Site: brandenburg
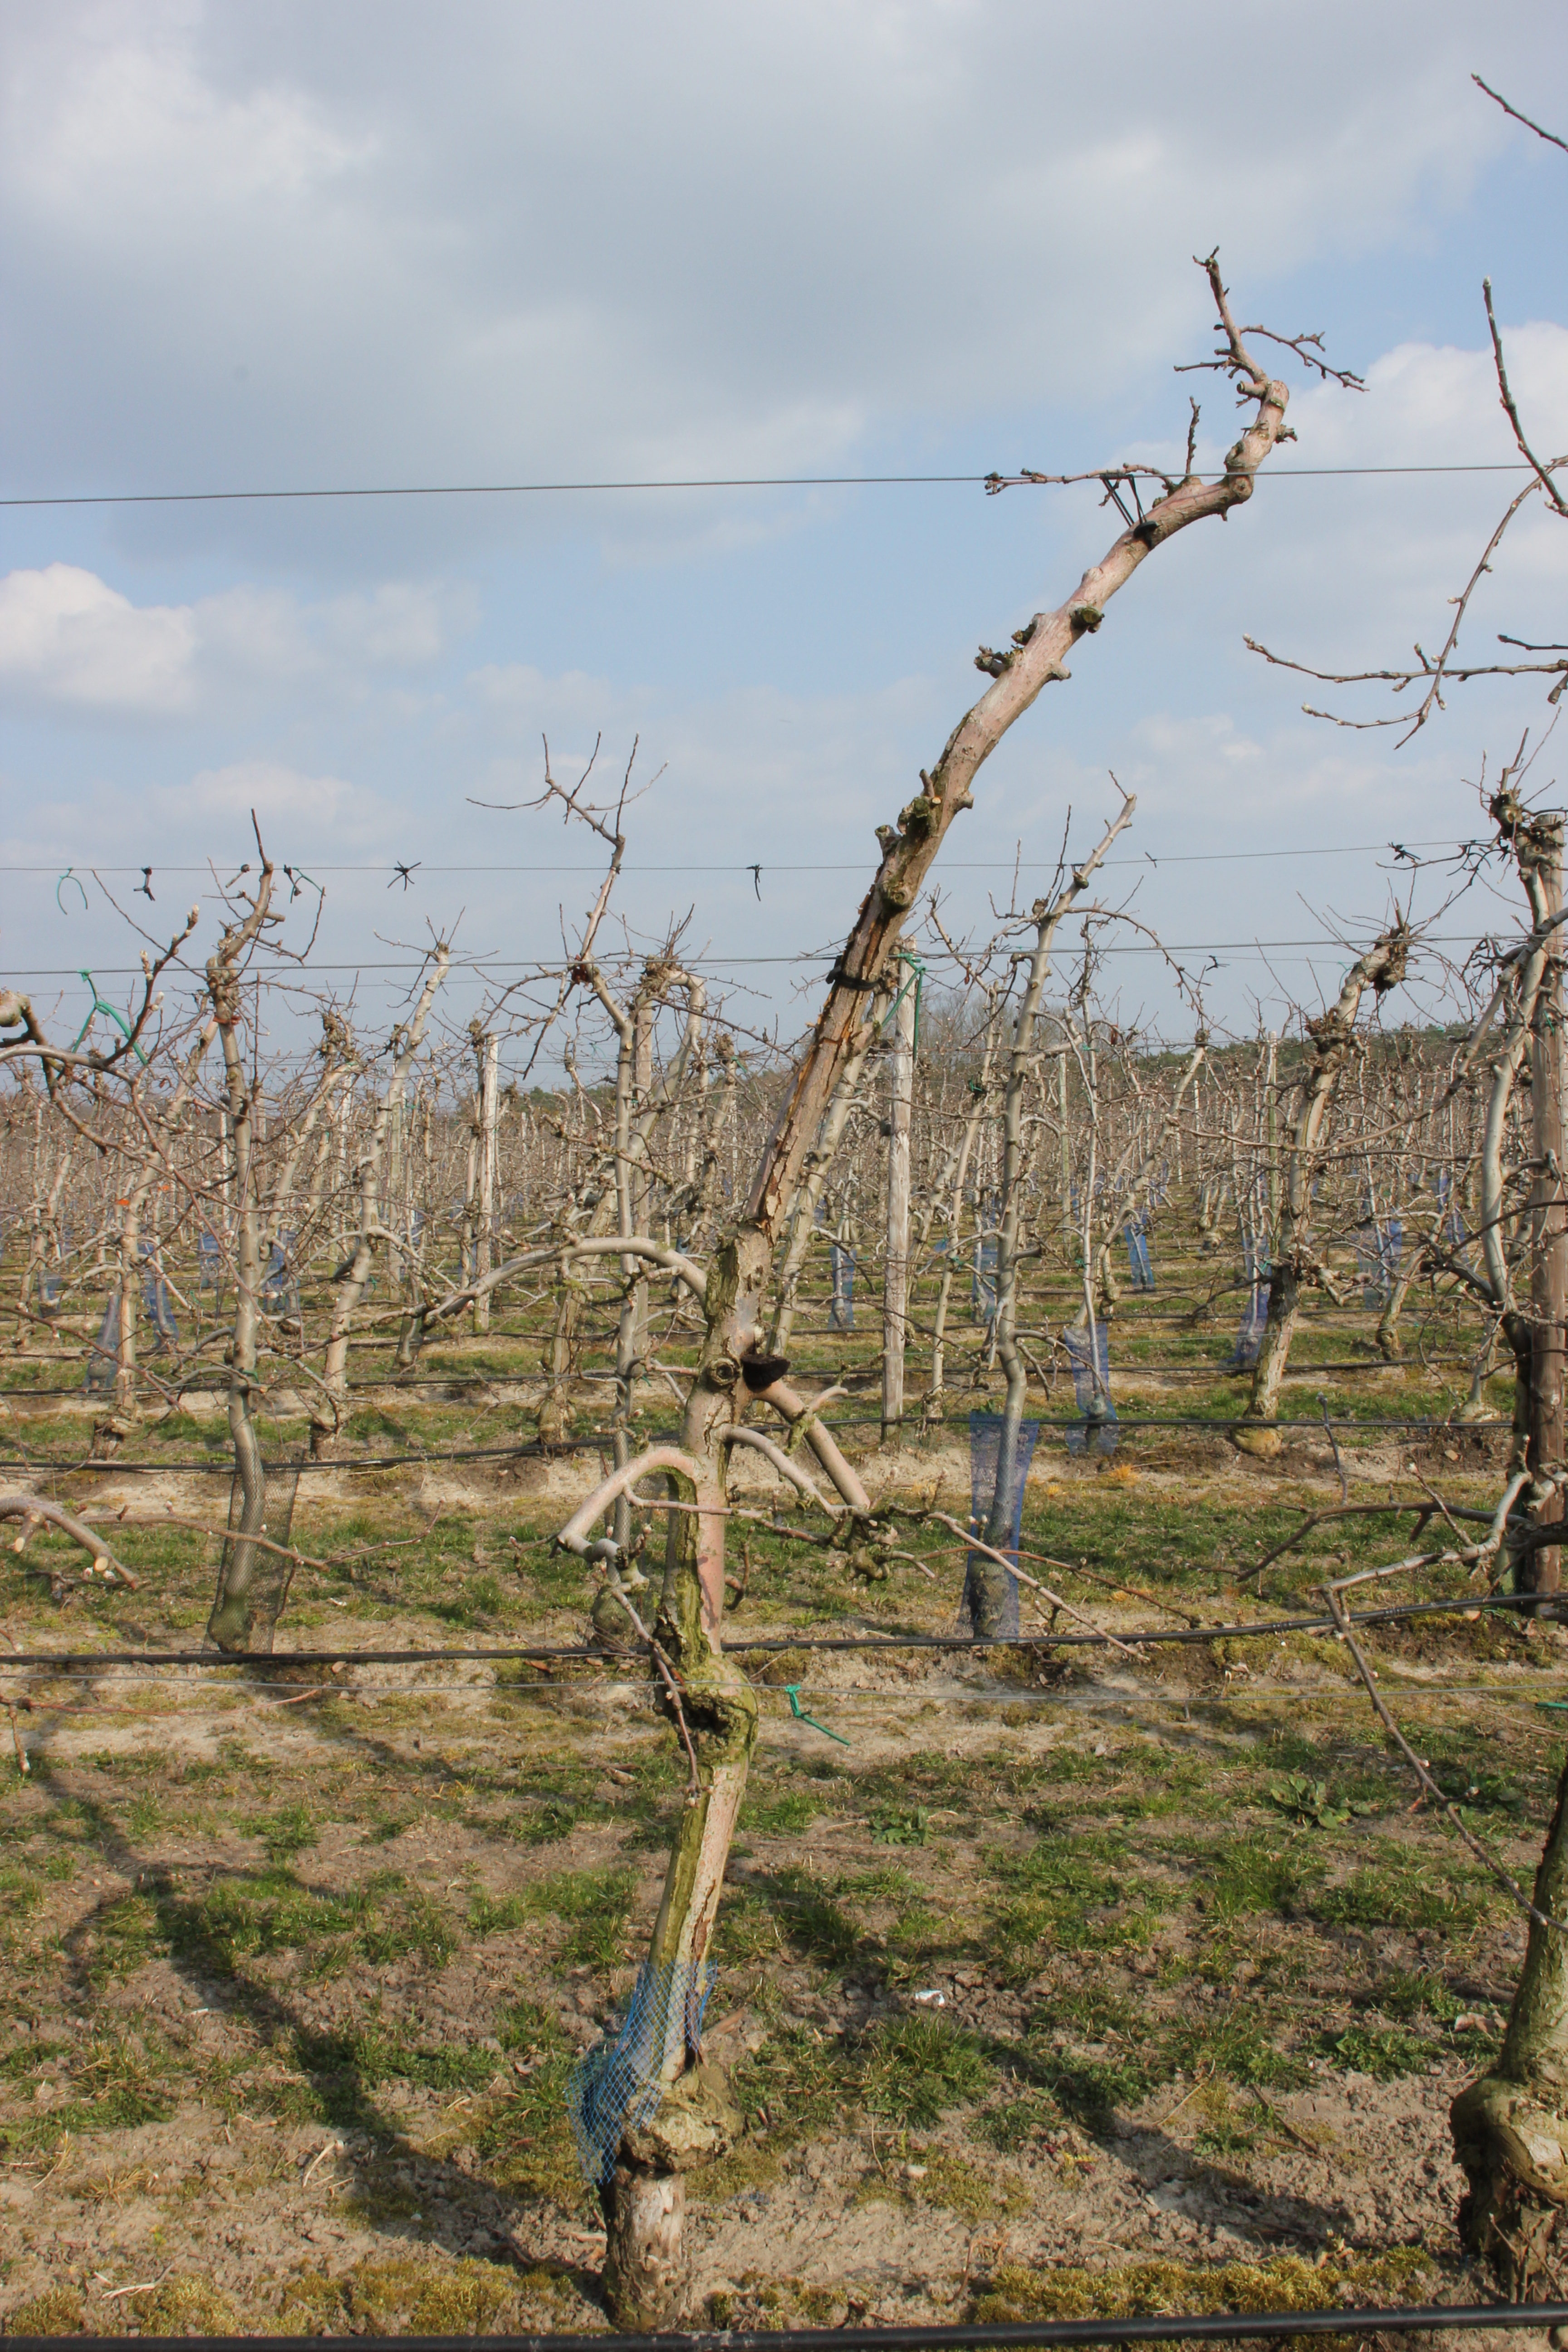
Growth stage (BBCH 03): Bud development